Abbas Abad (Tehran)

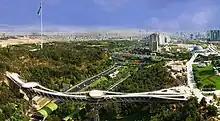
Aerial view of the Tabiat Bridge in 2016

The district's city planning grid was modern and geometric with perpendicular wide avenues (north-south, designated by names) and narrower side streets (east-west, designated by numbers), and most residential plots were subdivided into regular lots of 7 meters wide by 30 meters deep (7x30=210 m), or 14 meters wide by 30 meters deep (14x30=420 m, essentially double the size of the smaller, more common lots).